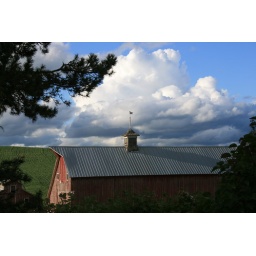
These storms lately bring in a lot of cool cloud formations and brilliant blue sky...between downpours of course!